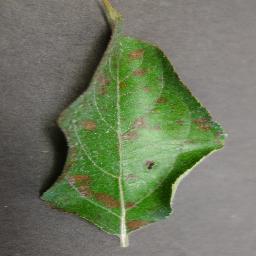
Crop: apple
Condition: cedar_rust